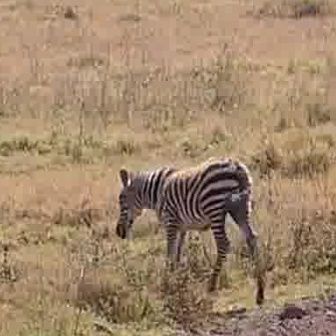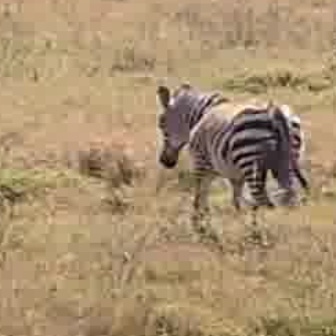
  Please identify the target specified by the bounding box [114,153,263,303] in the first image and locate it in the second image. Return the coordinates in [x_min,y_min,x_max,y_max] format.
Answer: [154,82,305,233]